Arboretum Wirty

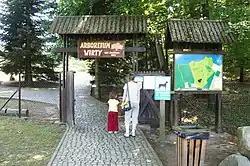
Arboretum Wirty

Arboretum Wirty - an arboretum in northern Poland, near Wirty, by the Borzechowskie Lake.